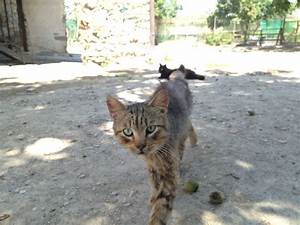
Label: gatto